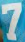
Number: 7